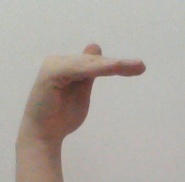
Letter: khaa